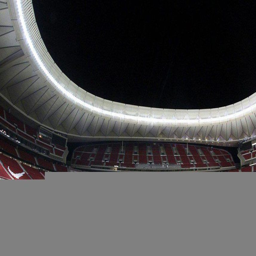
the stadium will be formally unveiled on saturday - with all - day celebrations peaking with the match itself against football team